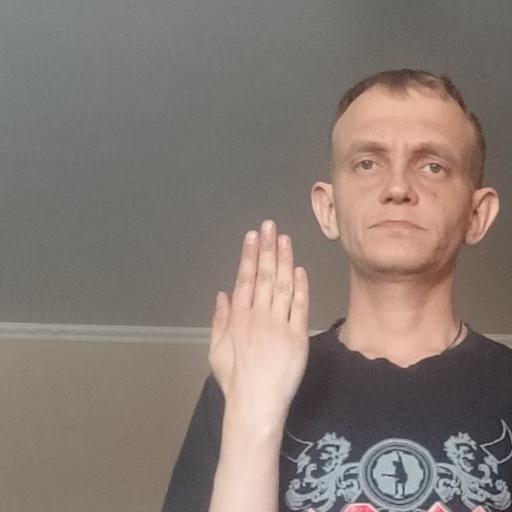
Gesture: stop_inverted